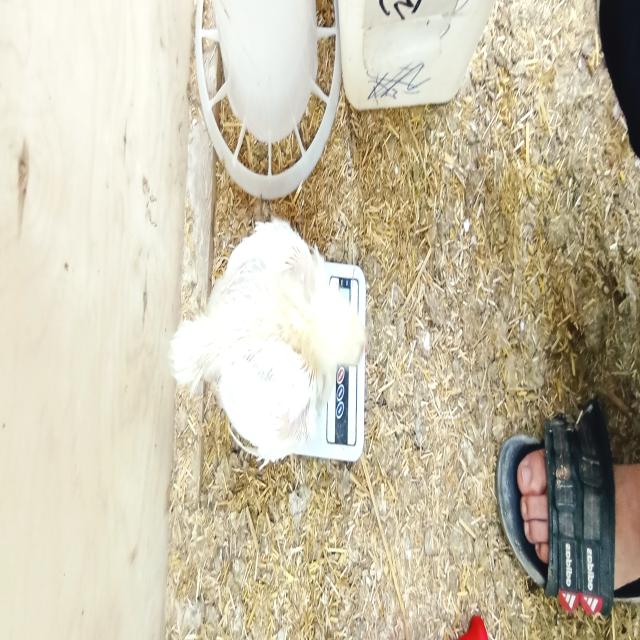
Weight: 1306 g